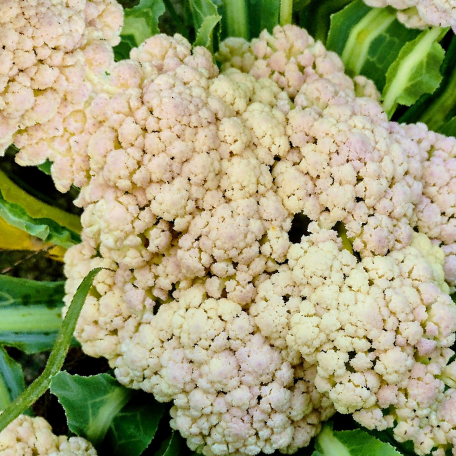
Label: Bacterial spot rot